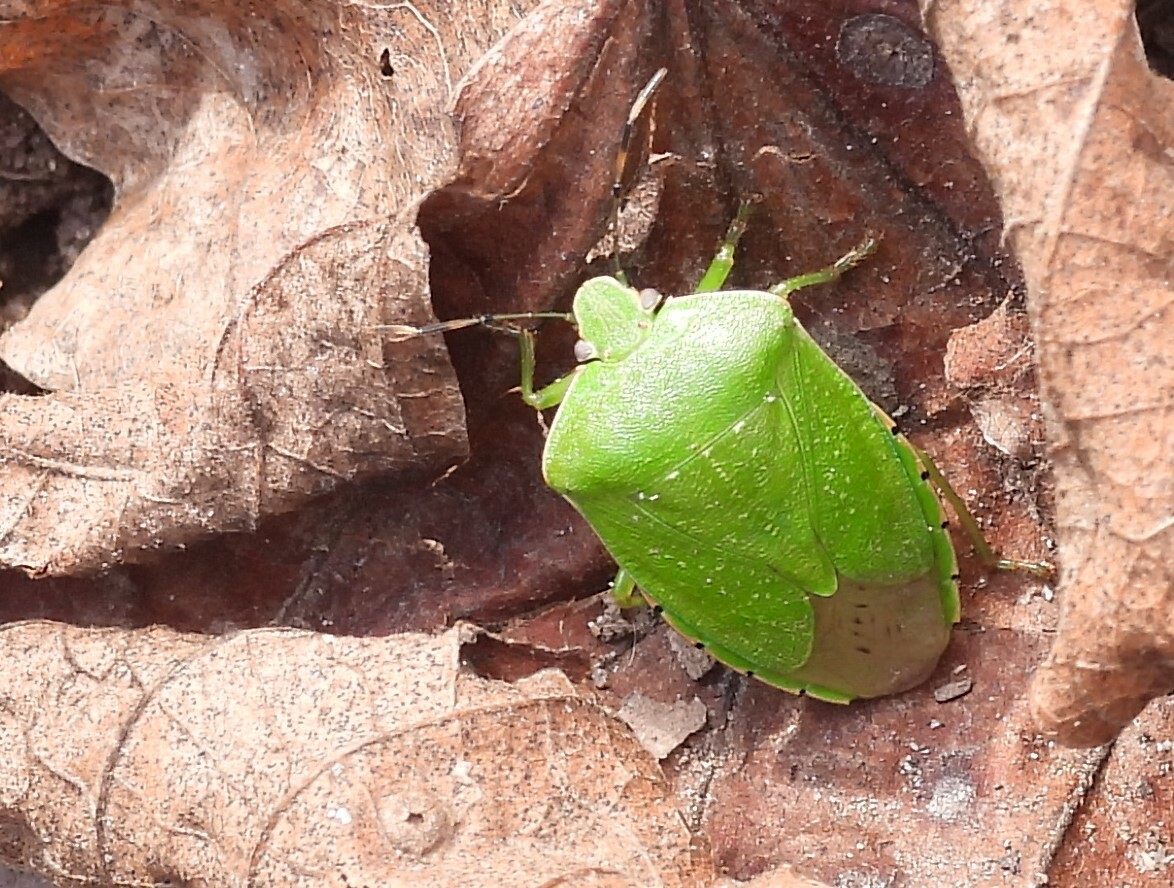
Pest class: stink_bug